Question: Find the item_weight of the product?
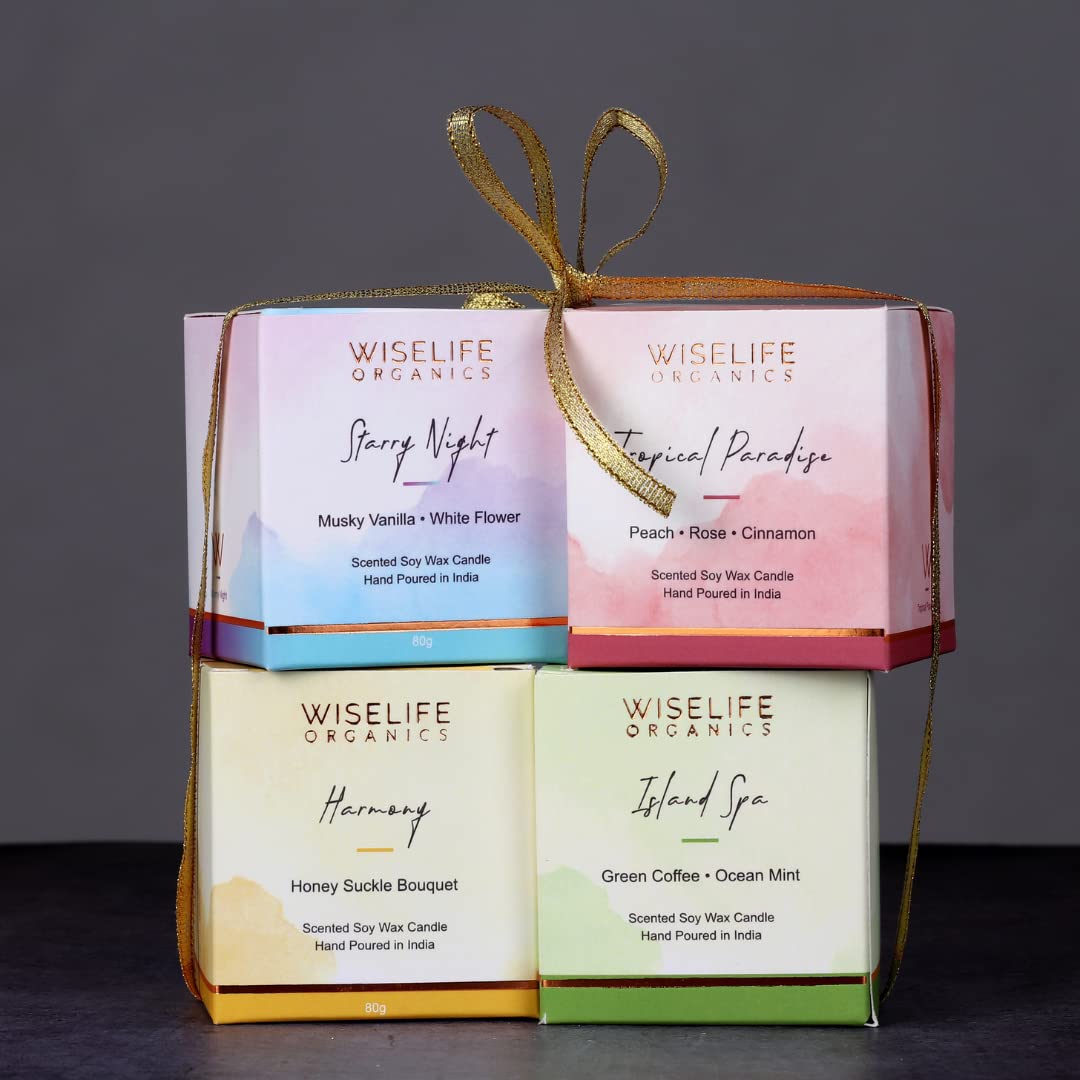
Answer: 80 gram